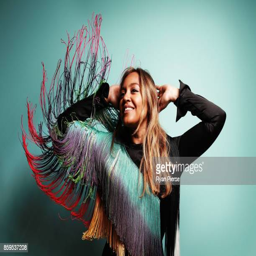
pop artist poses at event